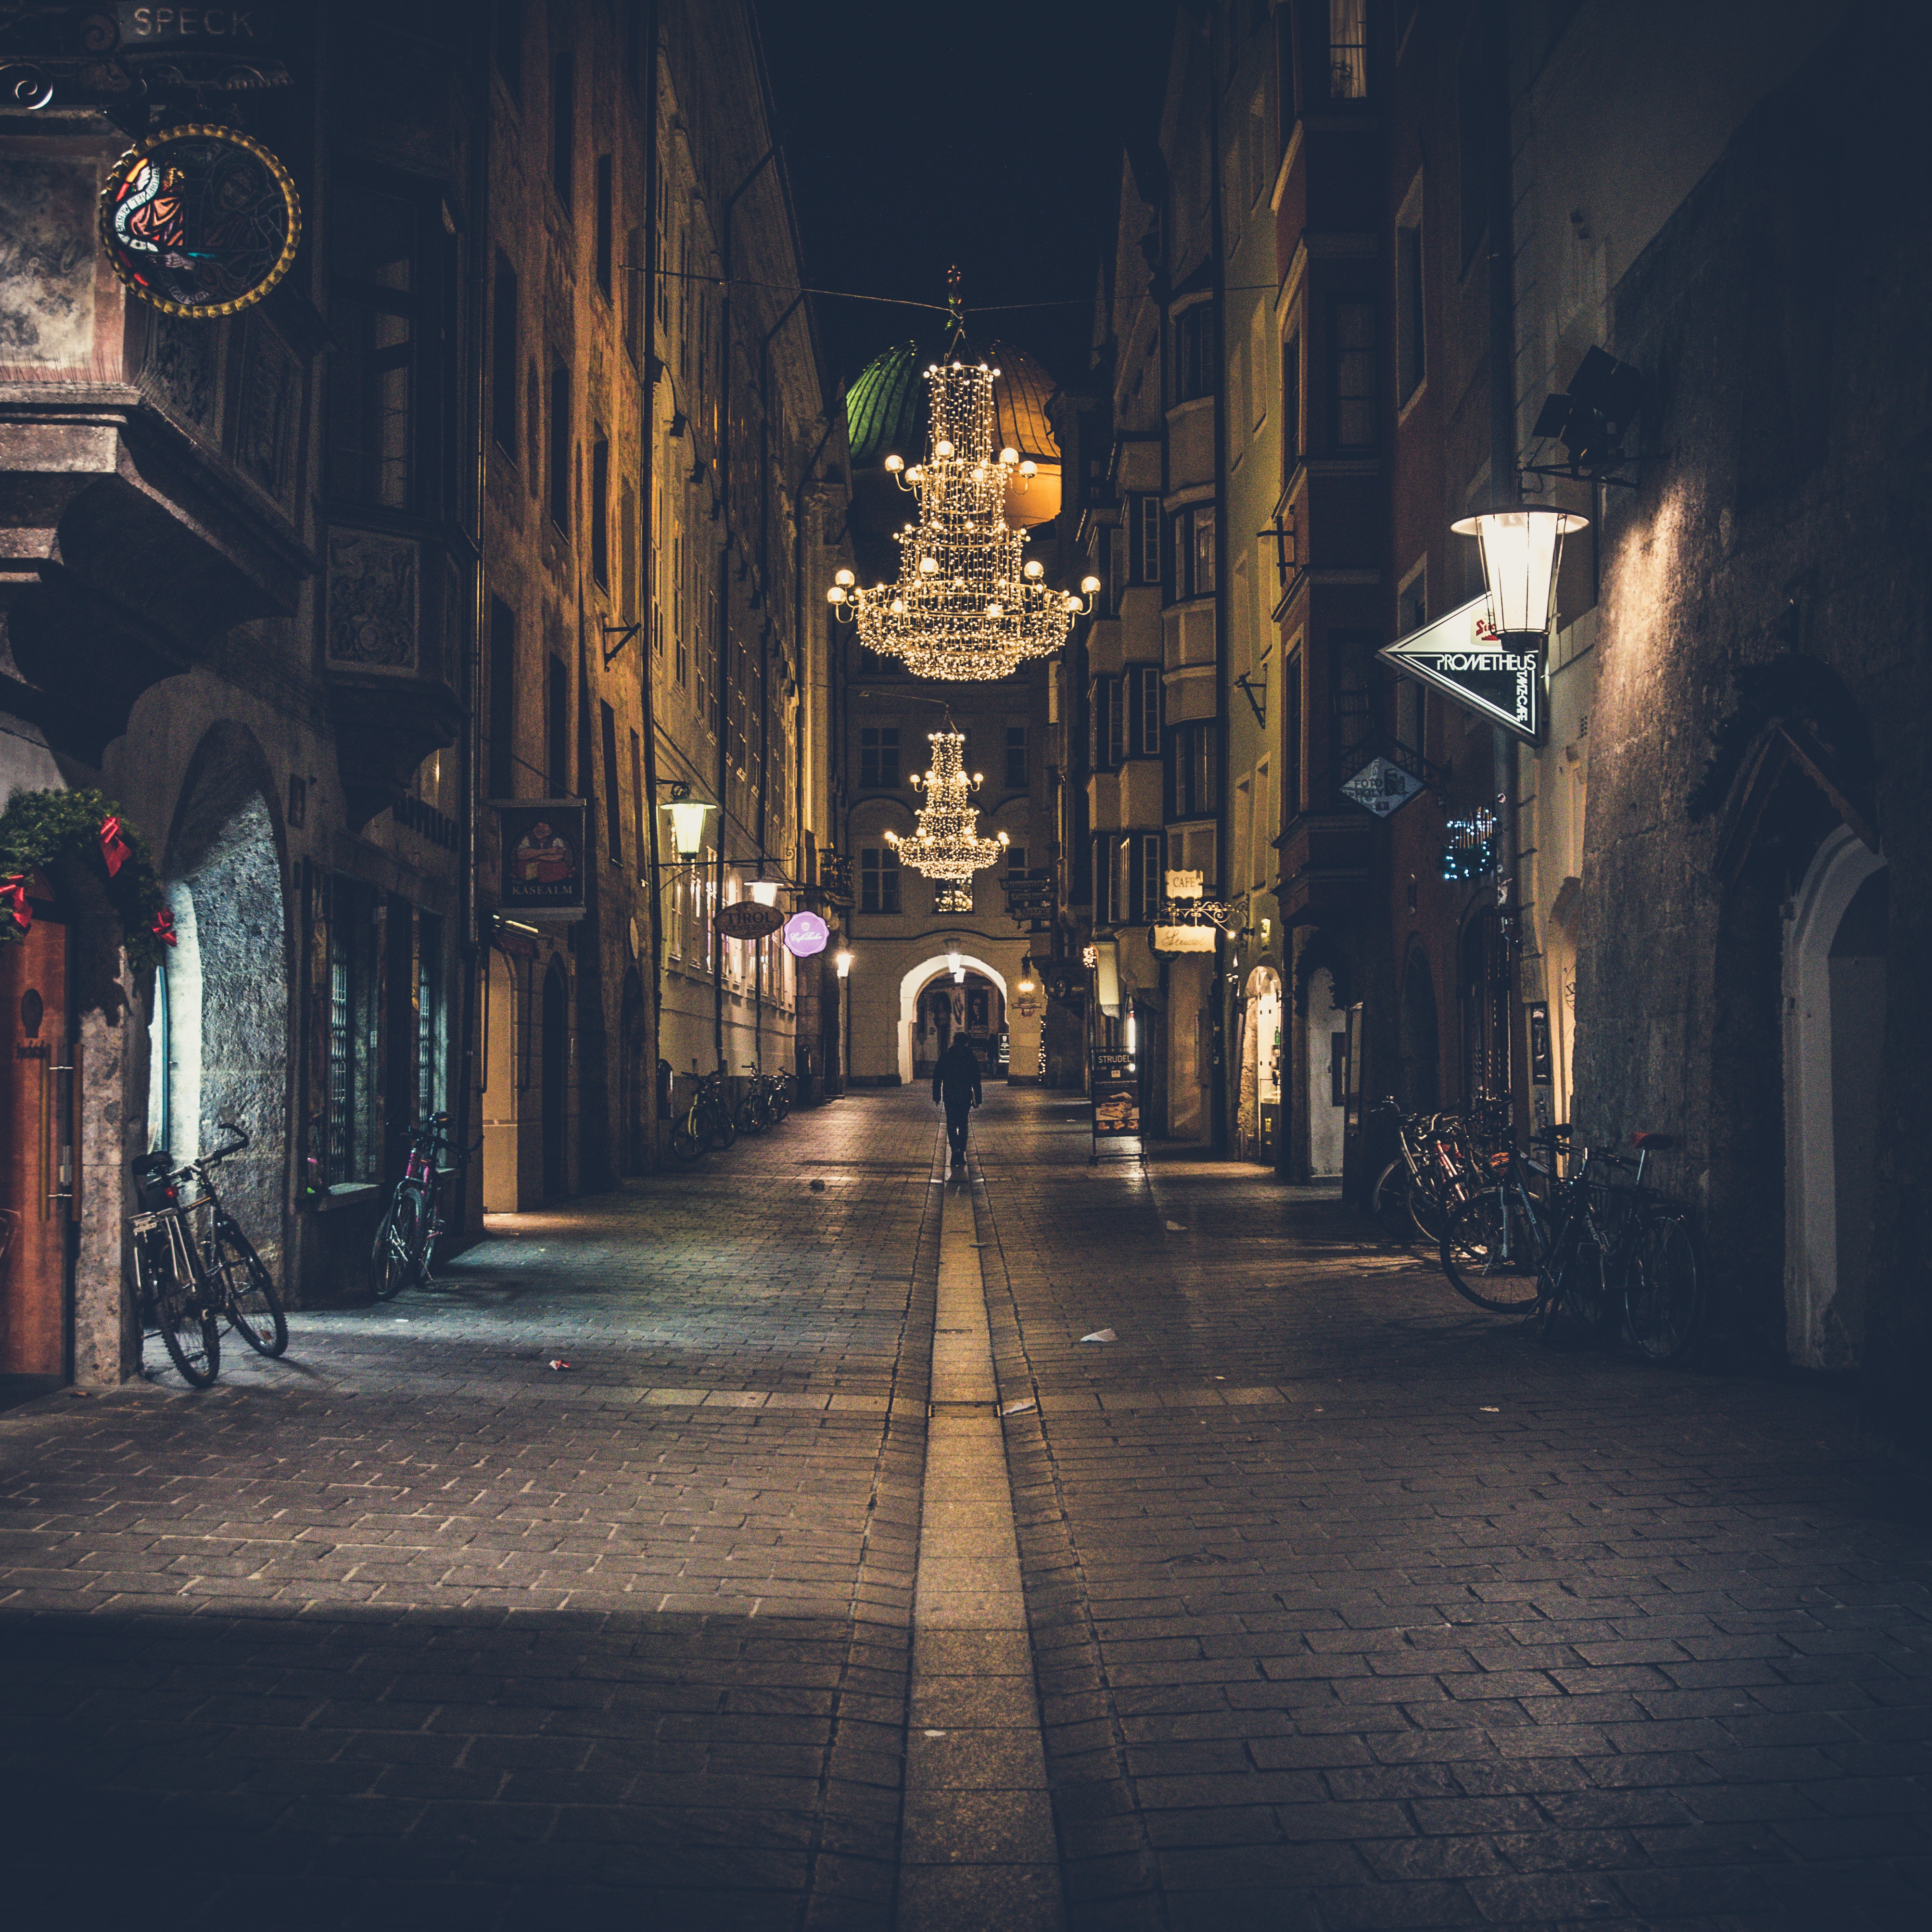
light, road, street, night, morning, alley, cityscape, evening, color, darkness, street light, lighting, infrastructure, urban area